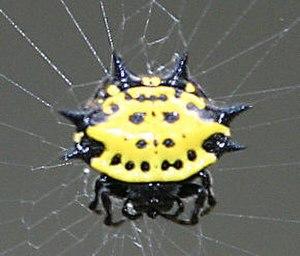
Gasteracantha est un genre d'araignées aranéomorphes de la famille des Araneidae.